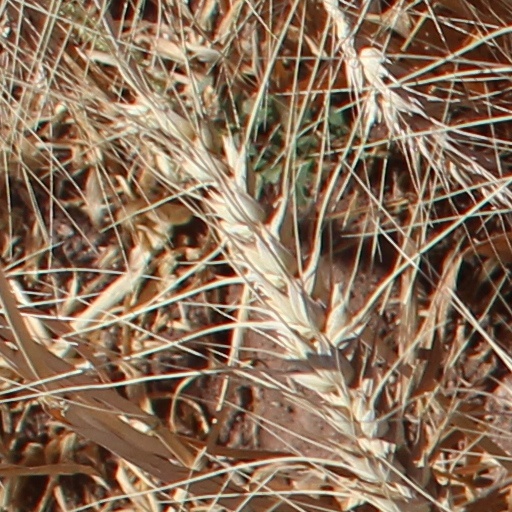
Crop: wheat